Love Profusion

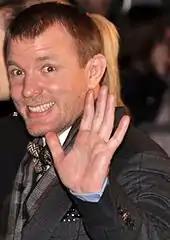
"Love Profusion" was dedicated to Madonna's then-husband, director Guy Ritchie.

According to biographer Lucy O'Brien, nothingness is the main theme of "American Life"; it appears in the titles of songs like "Nobody Knows Me" and "Nothing Fails" and in the repetition of the word "no" in "Love Profusion". Madonna's negative tone in this song and throughout the album allowed her to be sarcastic about people's assumptions about her and to emphasize her knowledge of romantic love. The tracks from "American Life" were released to AOL for digital download. Since Madonna was the "Artist of the Month" at AOL website, "Love Profusion" was premiered there on April 14, 2003, as part of AOL's First Listen program. Several remixes of the song, done by DJs such as The Passengerz, Craig J., Blow-Up and Ralphi Rosario, were included on physical releases of the single around the world, released on December 8, 2003, in the United Kingdom and March 16, 2004, in the United States.